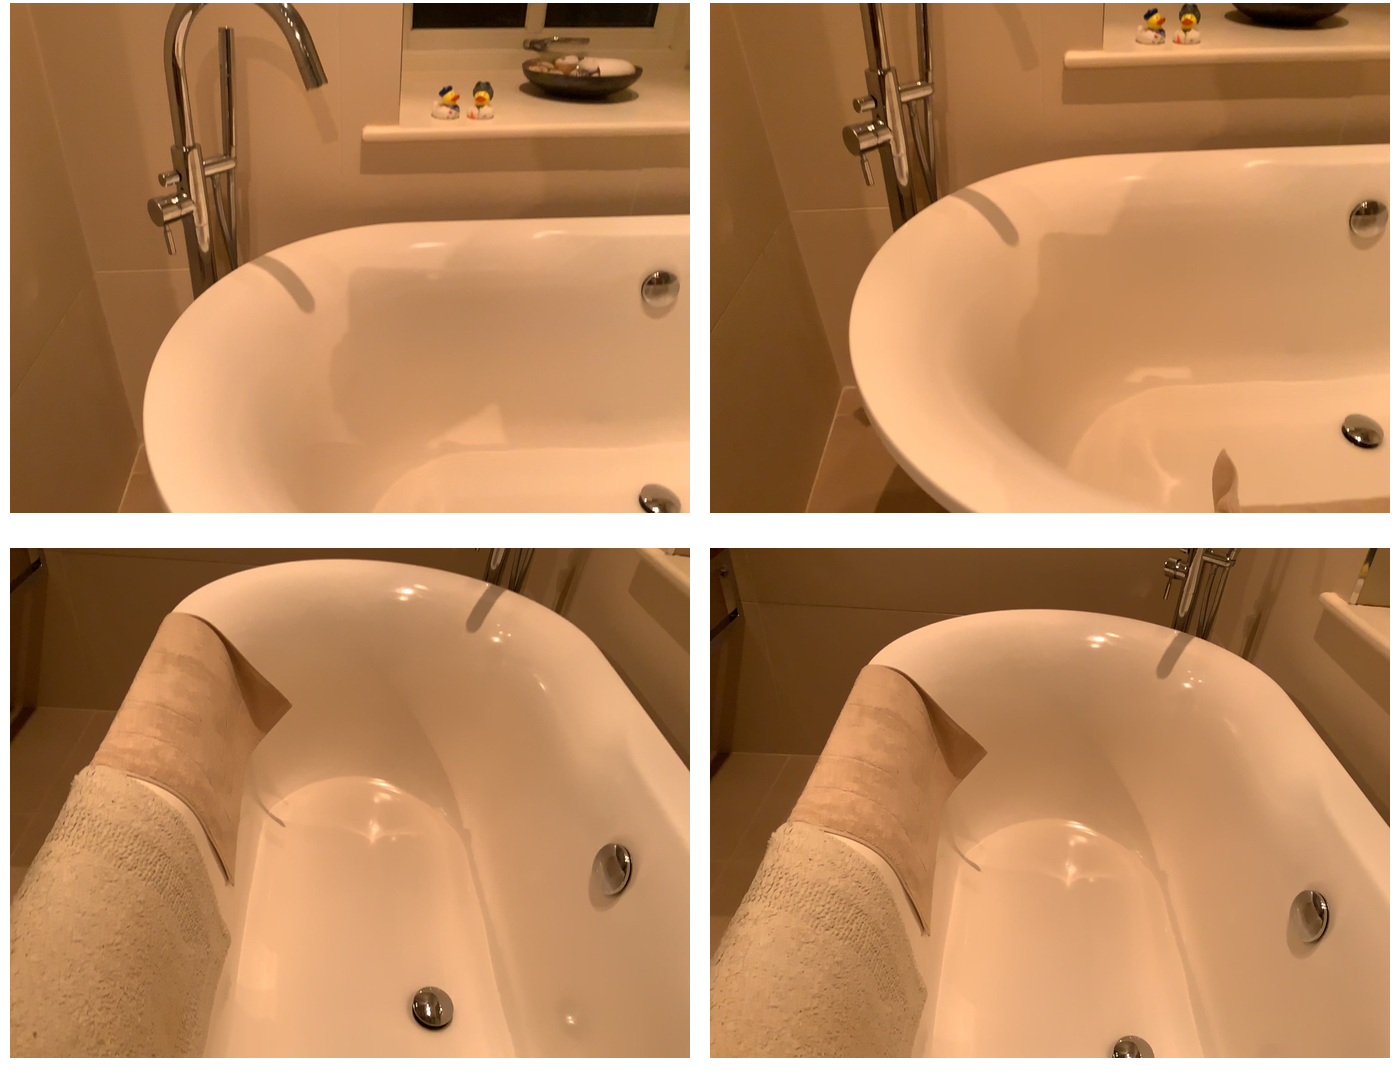Task instruction: Fill the bathtub.
Answer: {"task_instruction": "Fill the bathtub.", "nodes": ["bathtub", "faucet / handle", "button"], "edges": [{"functional_relationship": "control", "object1": "faucet / handle", "object2": "bathtub", "spatial_relations": ["higher_than", "right_of"], "is_touching": true}, {"functional_relationship": "control", "object1": "button", "object2": "bathtub", "spatial_relations": ["lower_than", "right_of"], "is_touching": true}], "action_type": "open", "function_type": "water_flow_control"}